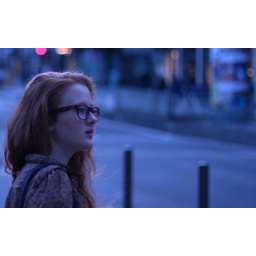
~ red in a blue state ~